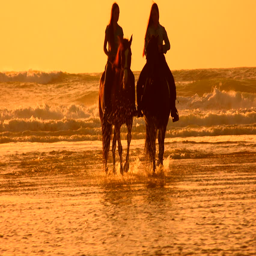
horses riding on the beach at sunset